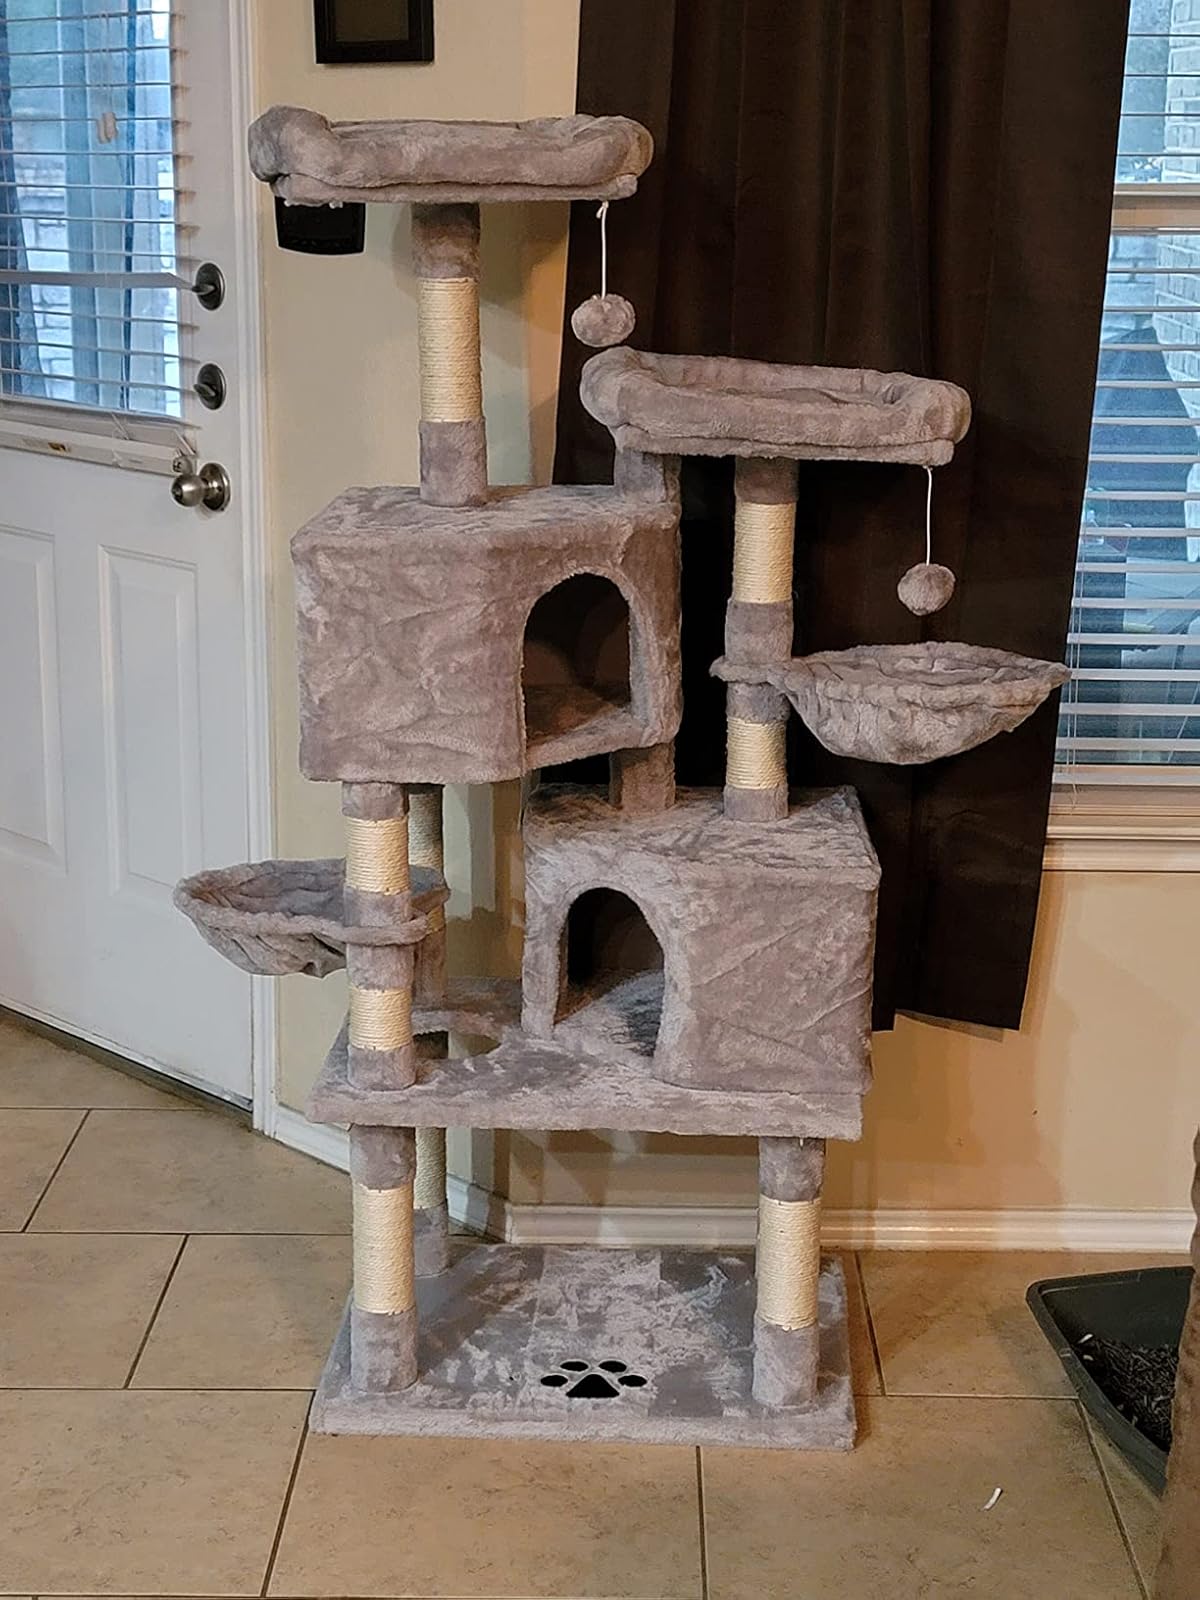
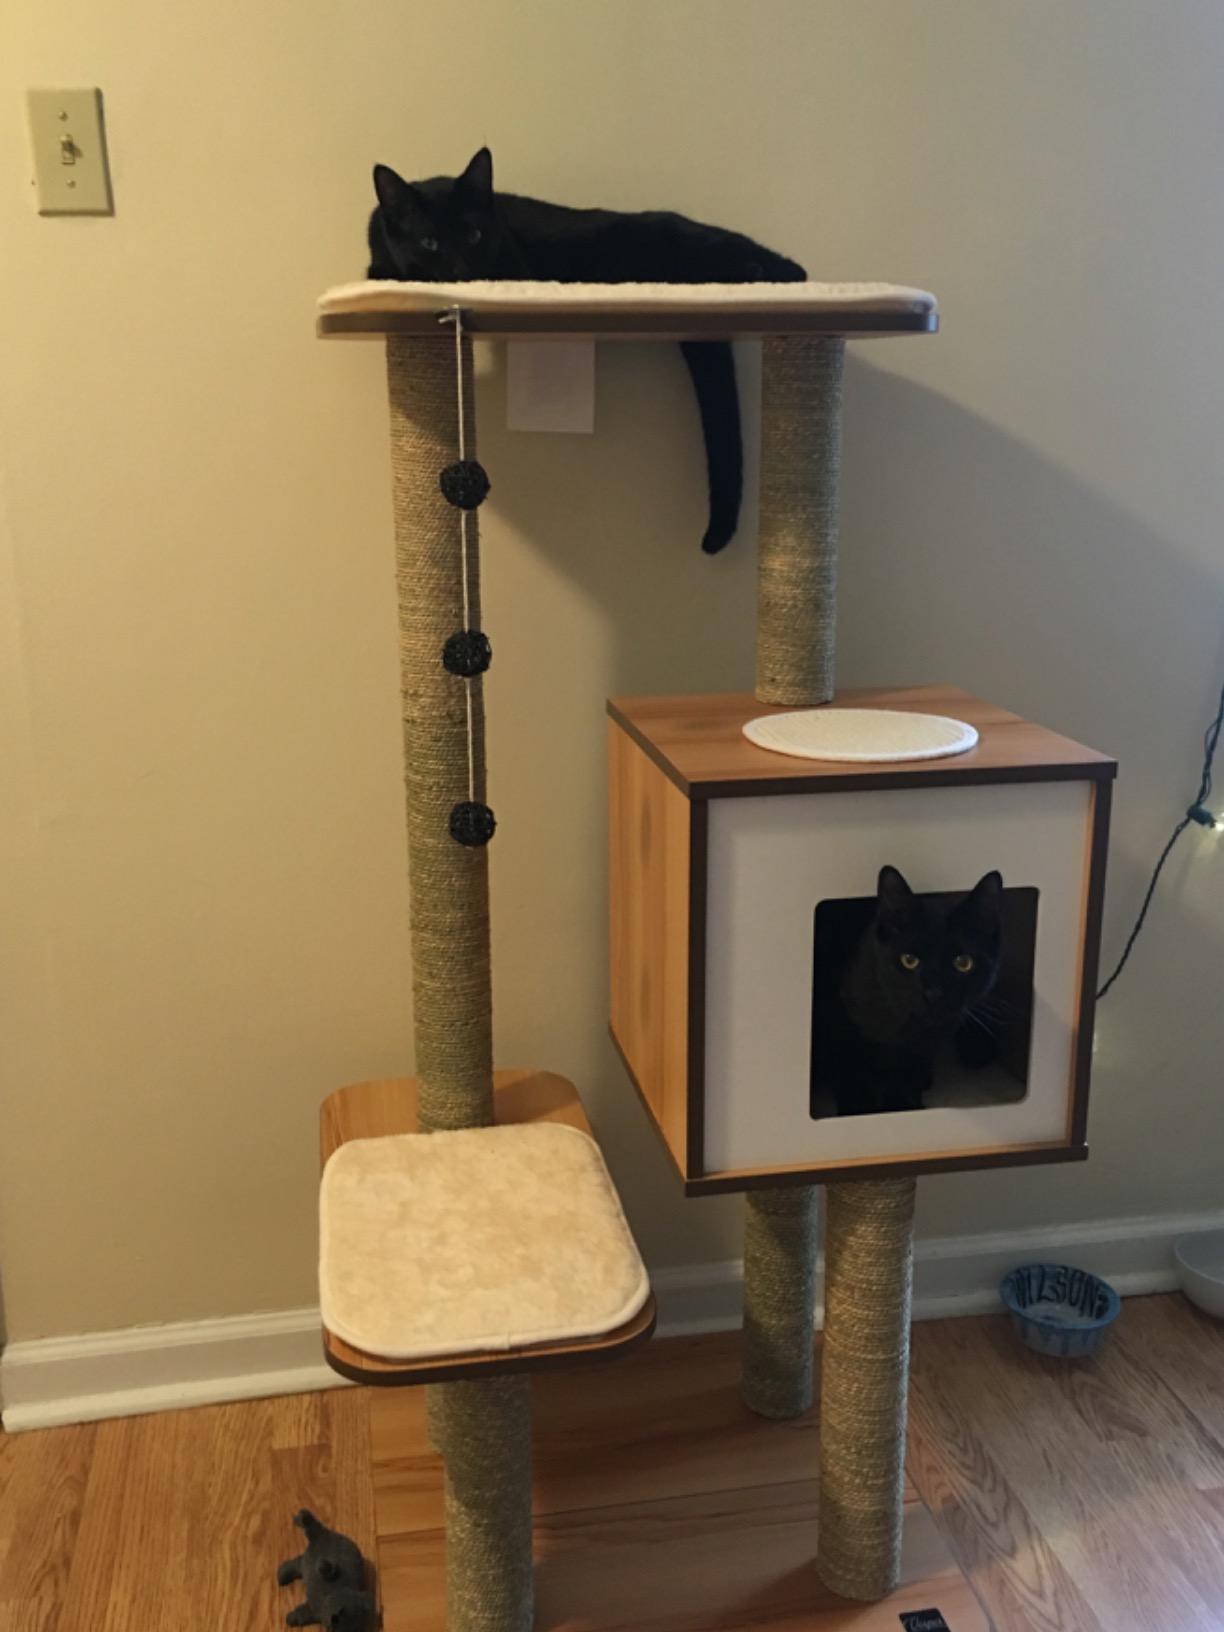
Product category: items_cat tree
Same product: no